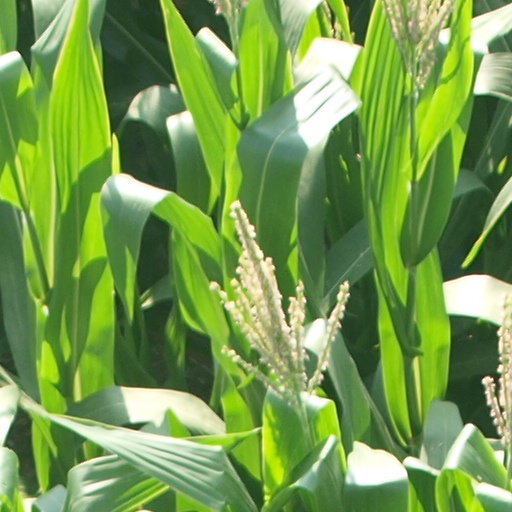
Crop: maize; corn